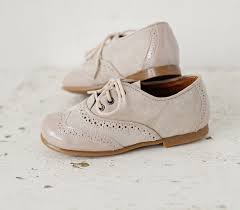
Label: Brogue